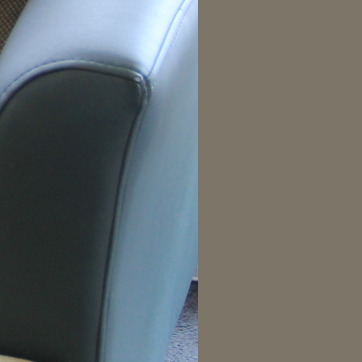
Material: leather